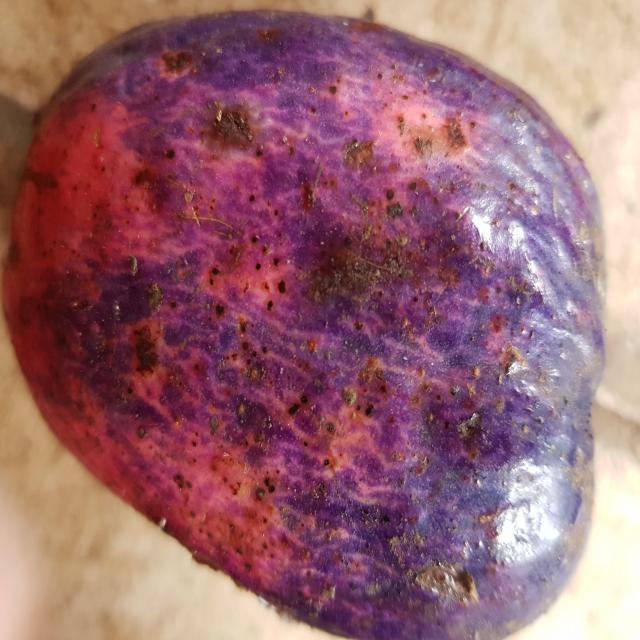
Plum grade: unripe